Kasanka National Park

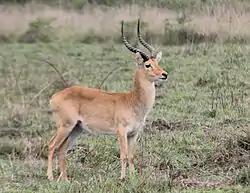

A total of 114 mammal species have been recorded in the park. Although severely depleted in the past, due to an ongoing anti-poaching presence, game populations in Kasanka have recovered. Puku are the most plentiful antelope and graze on the grassy floodplains and dambos throughout the Park. Common duiker, bushbuck, warthog, vervet monkey and Kinda baboon (related to the yellow baboon ("Papio cynocephalus")) are common throughout the park and hippo can frequently be encountered in Kasanka’s rivers and lakes, including in Lake Wasa, opposite the main lodge. Kasanka is perhaps the best place in the world to spot the shy and reclusive sitatunga, of which the park holds an estimated 500-1,000 animals, and offers great opportunities for sightings of the rare blue monkey.